Kurt Bühligen

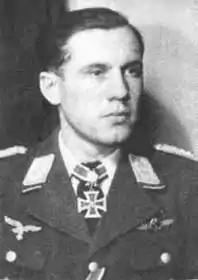
Bühligen as a "Major"

Kurt Bühligen (13 December 1917 – 11 August 1985) was a Luftwaffe wing commander and fighter ace of Nazi Germany during World War II. He was credited with 112 enemy aircraft shot down in over 700 combat missions. His victories were all claimed over the Western Front and included 24 four-engine bombers and 47 Supermarine Spitfire fighters.